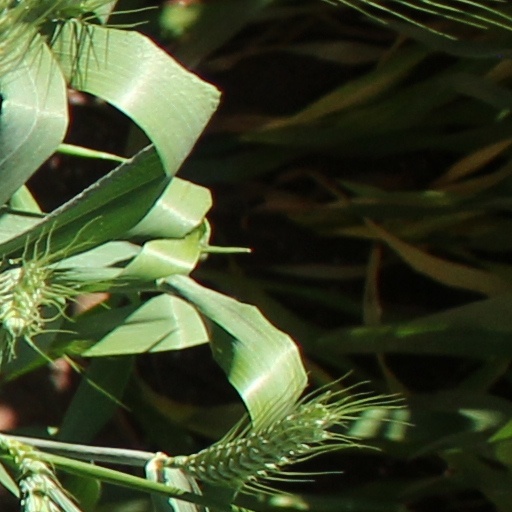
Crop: wheat